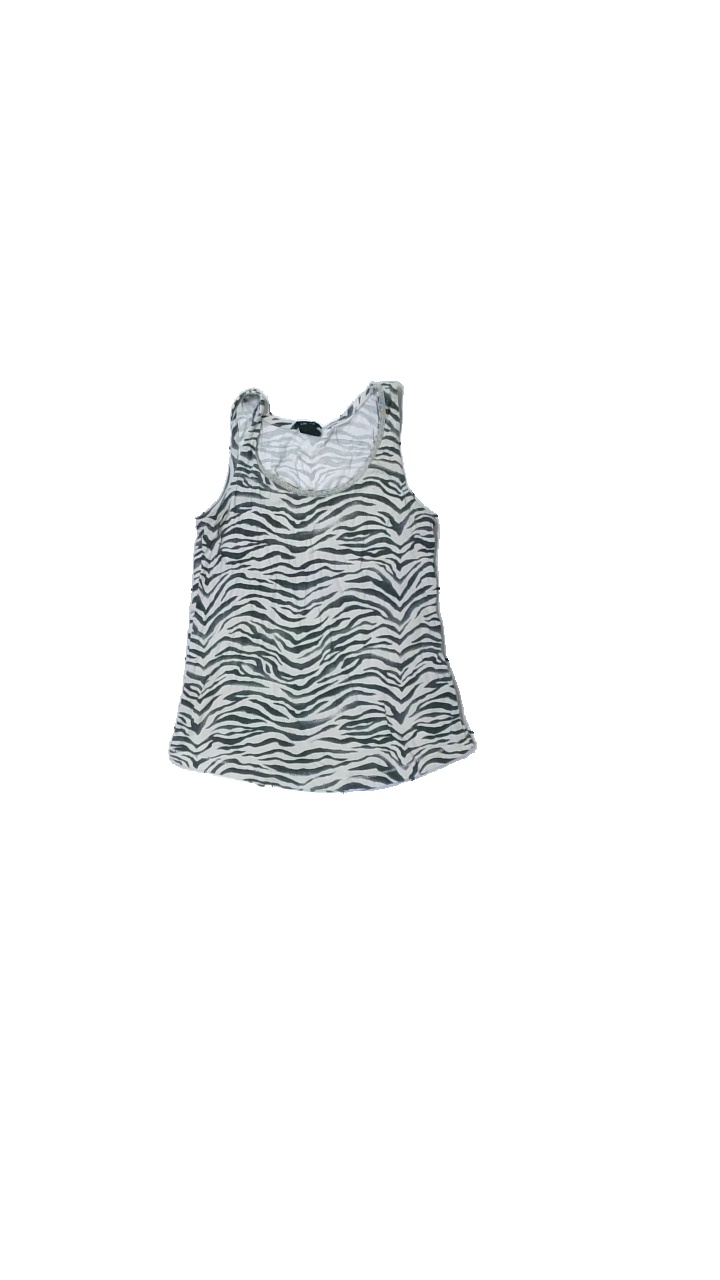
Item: Tank Top (Ladies)
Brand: Lindex
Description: linne med pärl tryck
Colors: Grey, Beige
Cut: C-collar
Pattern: Animal print
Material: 100% bomull
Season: All
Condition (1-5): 4
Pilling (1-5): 4
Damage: nopprigt
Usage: Export
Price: <50